Manuel Tuñón de Lara

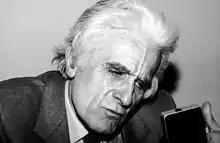
Tuñón de Lara in 1982

Born in Madrid on 8 September 1915. He earned law degree from the University of Madrid in 1936. In 1932 he had joined the Communist Youth Union, in 1937 becoming director of the cadre school of the Unified Socialist Youth, and earning a place on the central committee. At the end of the Spanish Civil War he was interned in a concentration camp.